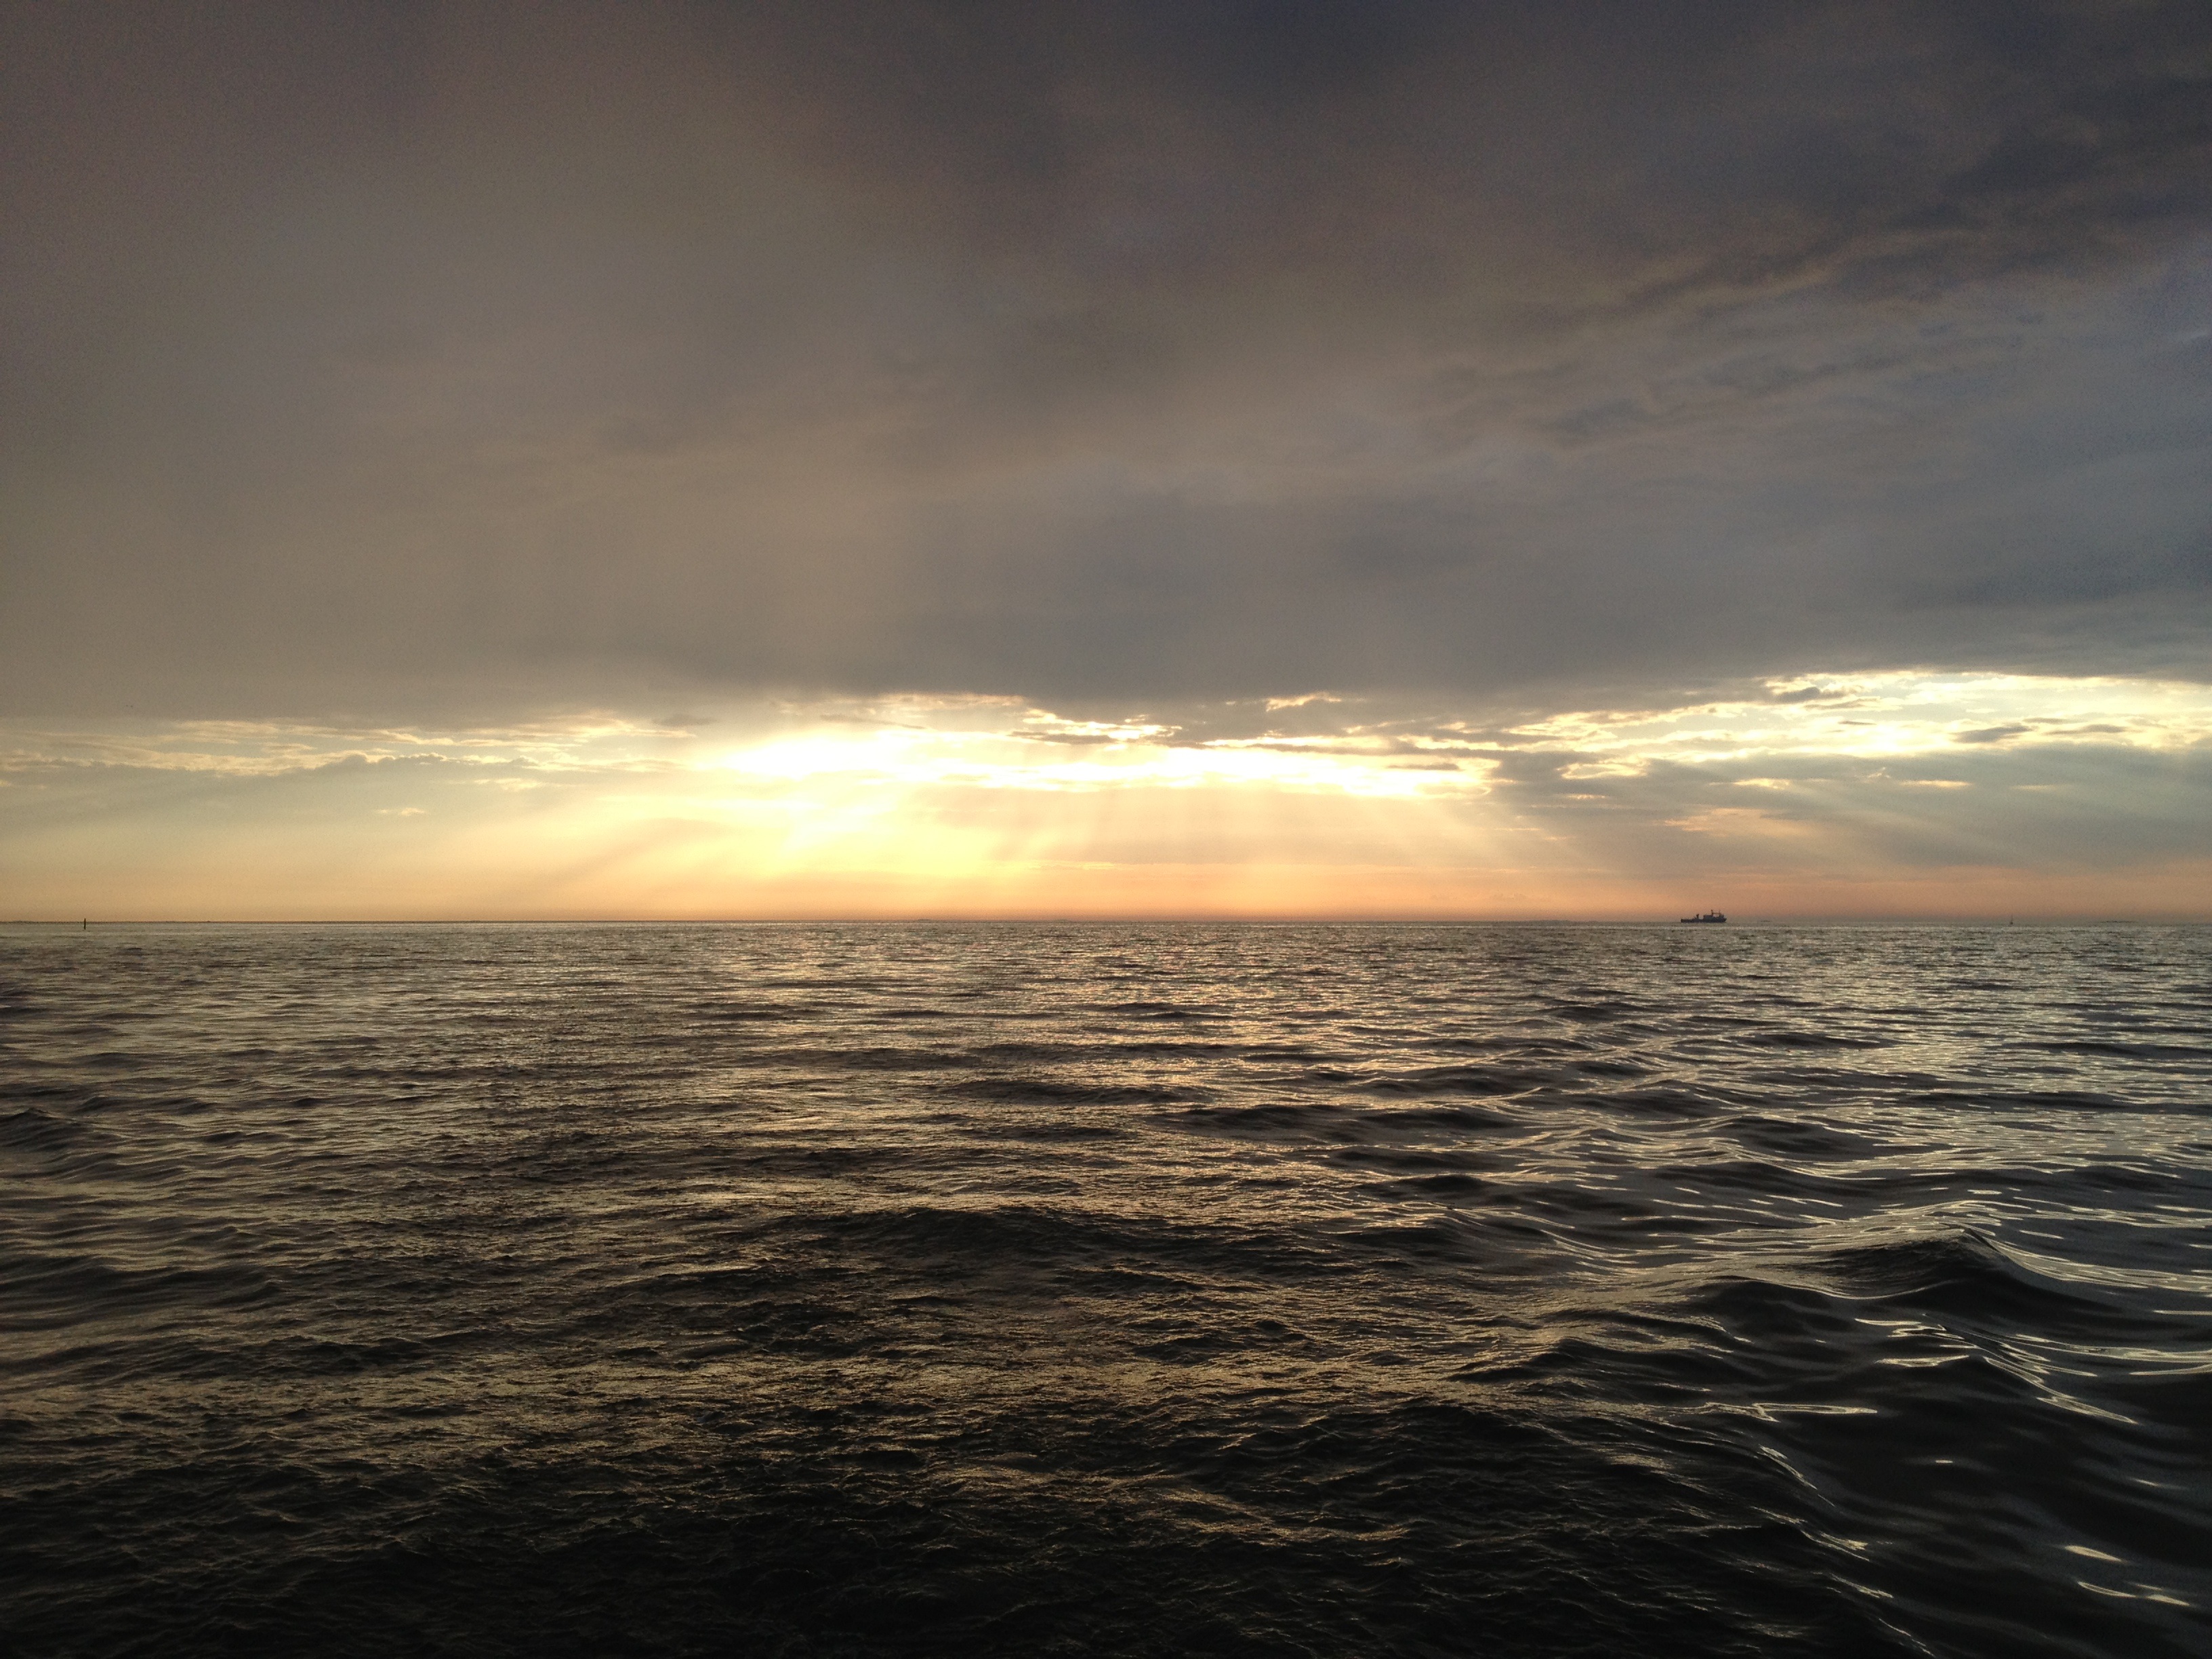
beach, sea, coast, ocean, horizon, cloud, sky, sun, sunrise, sunset, sunlight, shore, wave, dawn, atmosphere, dusk, evening, reflection, wind wave